Balsamorhiza incana

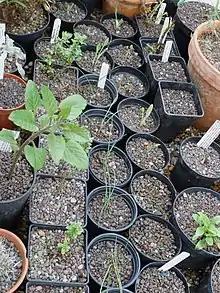
Some babies from last year including Keckiella antirrhinoides, Balsamorrhiza incana and Zephyranthes atamasco. The bigger plant is Physochlaina orientalis.

Balsamorhiza incana (hoary balsamroot) is a North American species of plants in the tribe Heliantheae of the family Asteraceae. It is native to the northwestern United States, in Idaho, Montana, Wyoming, Washington, and Oregon.